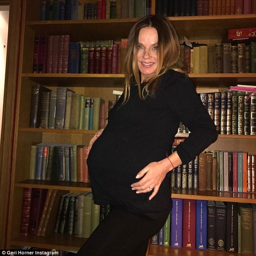
back in shape : person gave birth to her son months ago